Survivor Series (2006)

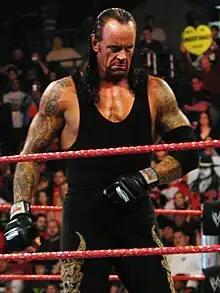
The Undertaker faced Mr. Kennedy in a First blood match

Prior to the event, a non-televised match between Carlito and Charlie Haas took place, which Carlito won after a Backstabber.